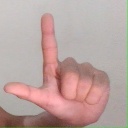
अक्षर: ल